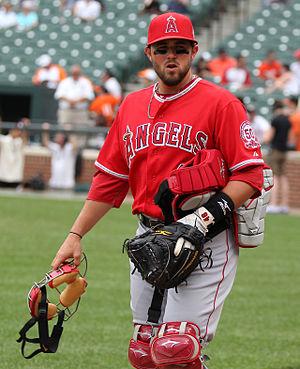
Robert Louis Wilson est un receveur de la Ligue majeure de baseball.